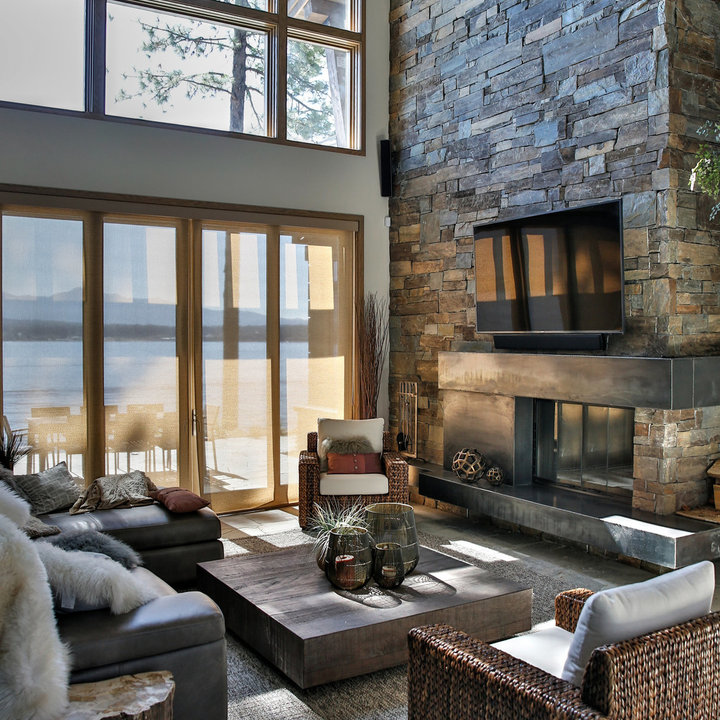
Style: Modern